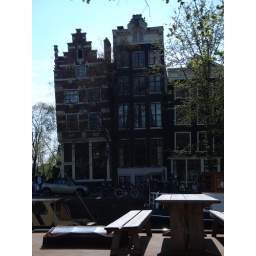
The tiered roof facade is called 'kantelen.' (Guided bike tour in Amsterdam)